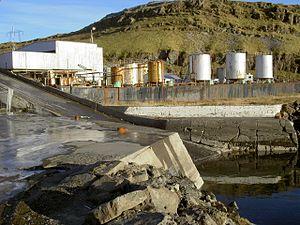
"La pratique de la chasse à la baleine en Islande n'est pas documentée dans les sagas, mais elle daterait du XIIᵉ siècle. Il est possible que les cadavres de cétacés échoués aient d'abord été exploités, puis que ces animaux aient été chassés à partir d'embarcations à l'aide de harpons, les carcasses dérivant ensuite vers la côte où l'on en récupérait la viande. La relation des Islandais à cette chasse se traduit notamment par le mot islandais hvalreki qui signifie à la fois ""baleine échouée"" et ""jackpot"". Les cétacés ont commencé à être recensés par des auteurs s'intéressant à la nature à partir du XIIIᵉ siècle.